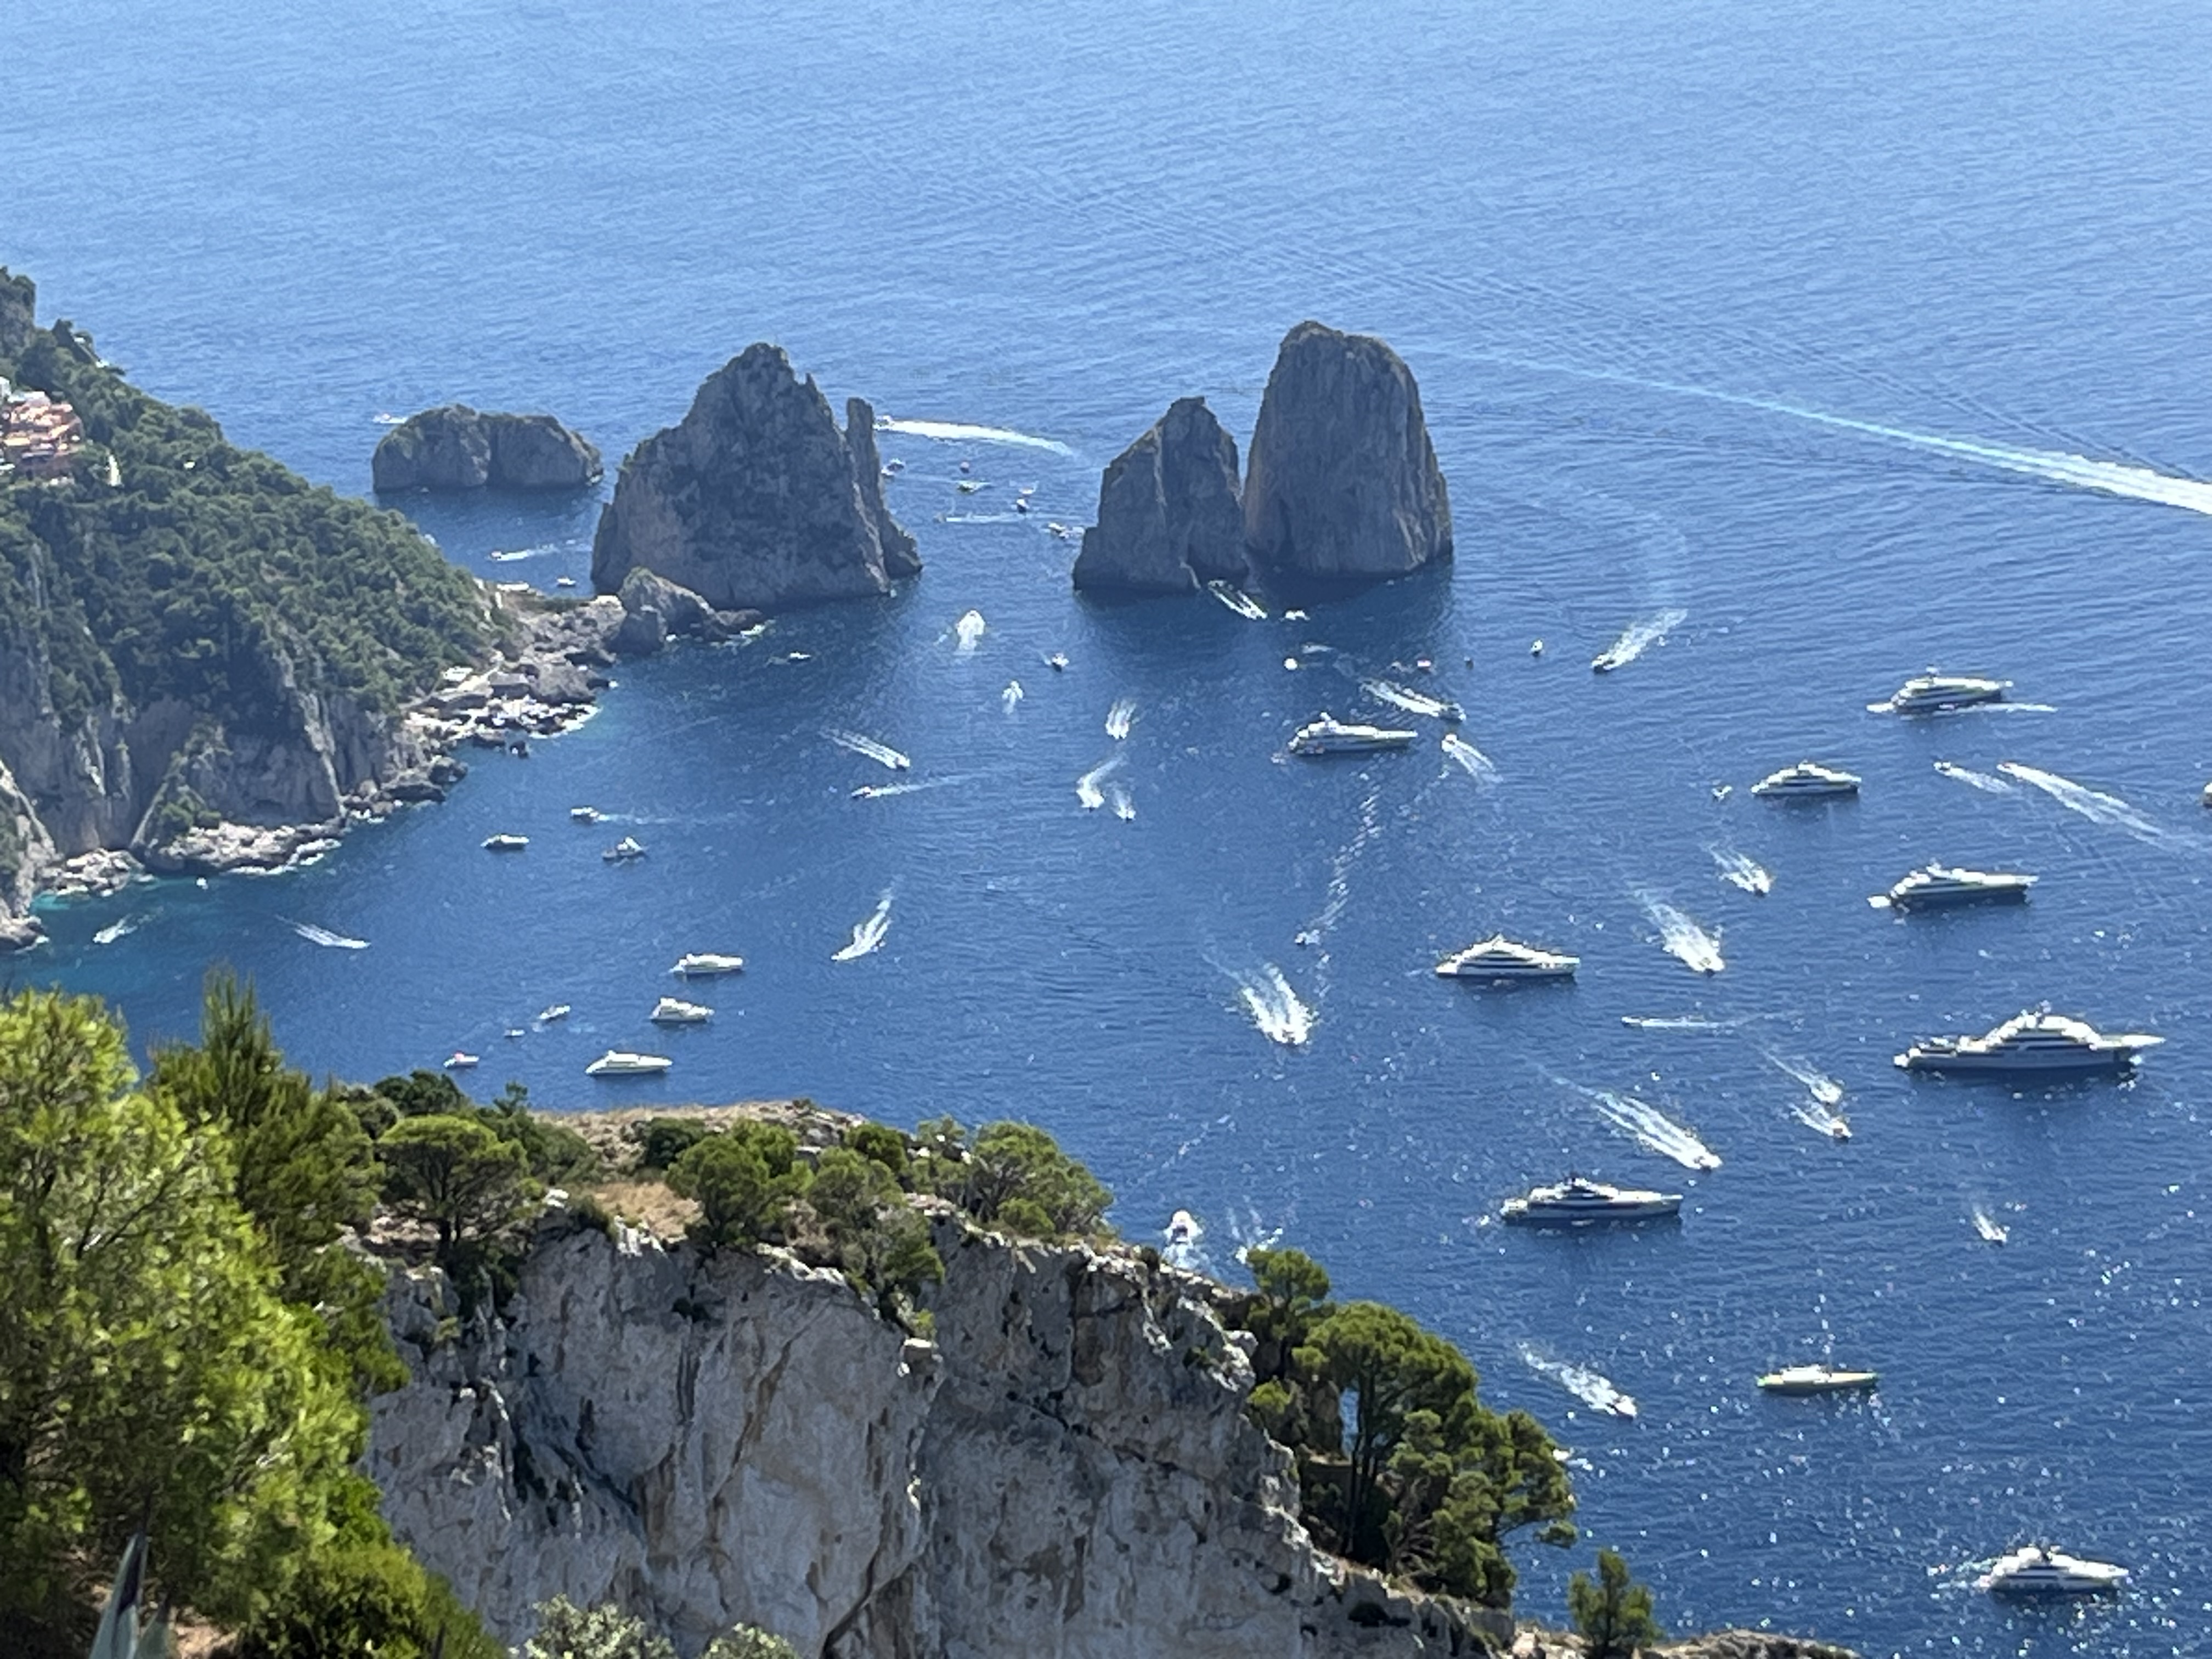
italy, natural, water, azure, natural landscape, coastal and oceanic landforms, mountain, headland, formation, klippe, shore, island, landscape, peninsula, cape, sound, ocean, rock, coast, tree, bay, cliff, wind wave, inlet, cove, promontory, beach, islet, sea, wave, escarpment, tourism, bight